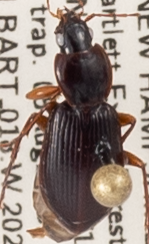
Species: Synuchus impunctatus
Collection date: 2020-08-05
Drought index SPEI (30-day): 0.016
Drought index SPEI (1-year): -0.048
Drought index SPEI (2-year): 0.594